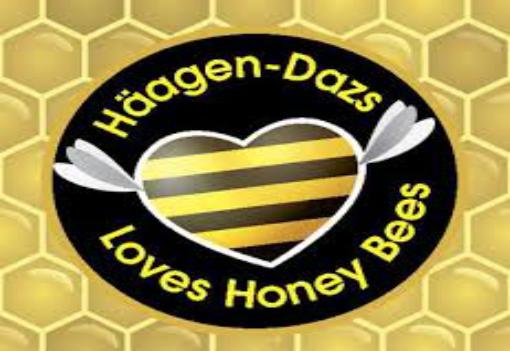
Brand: haagen-dazs
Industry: Food